Millar-Wheeler House

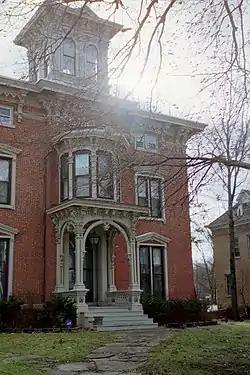
The Millar-Wheeler House in Autumn

The Millar-Wheeler House is a historic home located at 1423 Genesee Street in Utica, Oneida County, New York. It was built in 1866, and consists of a three-story, square, brick main block and two-story, frame rear wing. It features an ornate Italianate style entrance portico topped by an oriel window, a low-pitched hipped roof with broad eaves and belvedere, and scrolled brackets. It is operated as Rosemont Inn, a bed and breakfast.